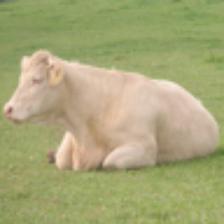
Label: NonHuman